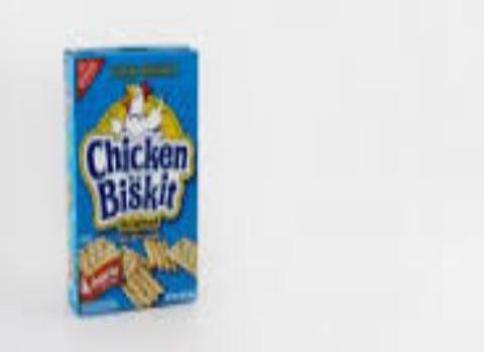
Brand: chicken in a biskit
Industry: Food